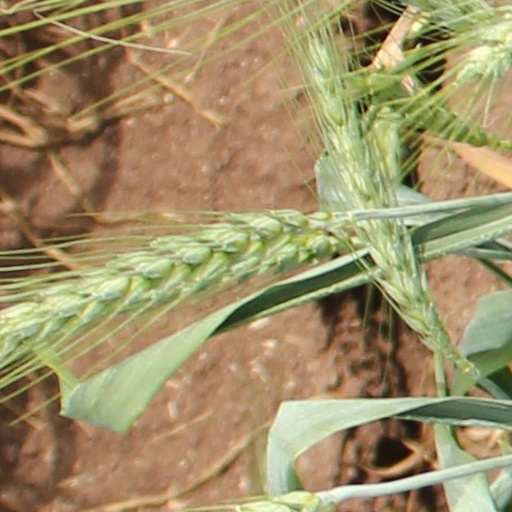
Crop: wheat